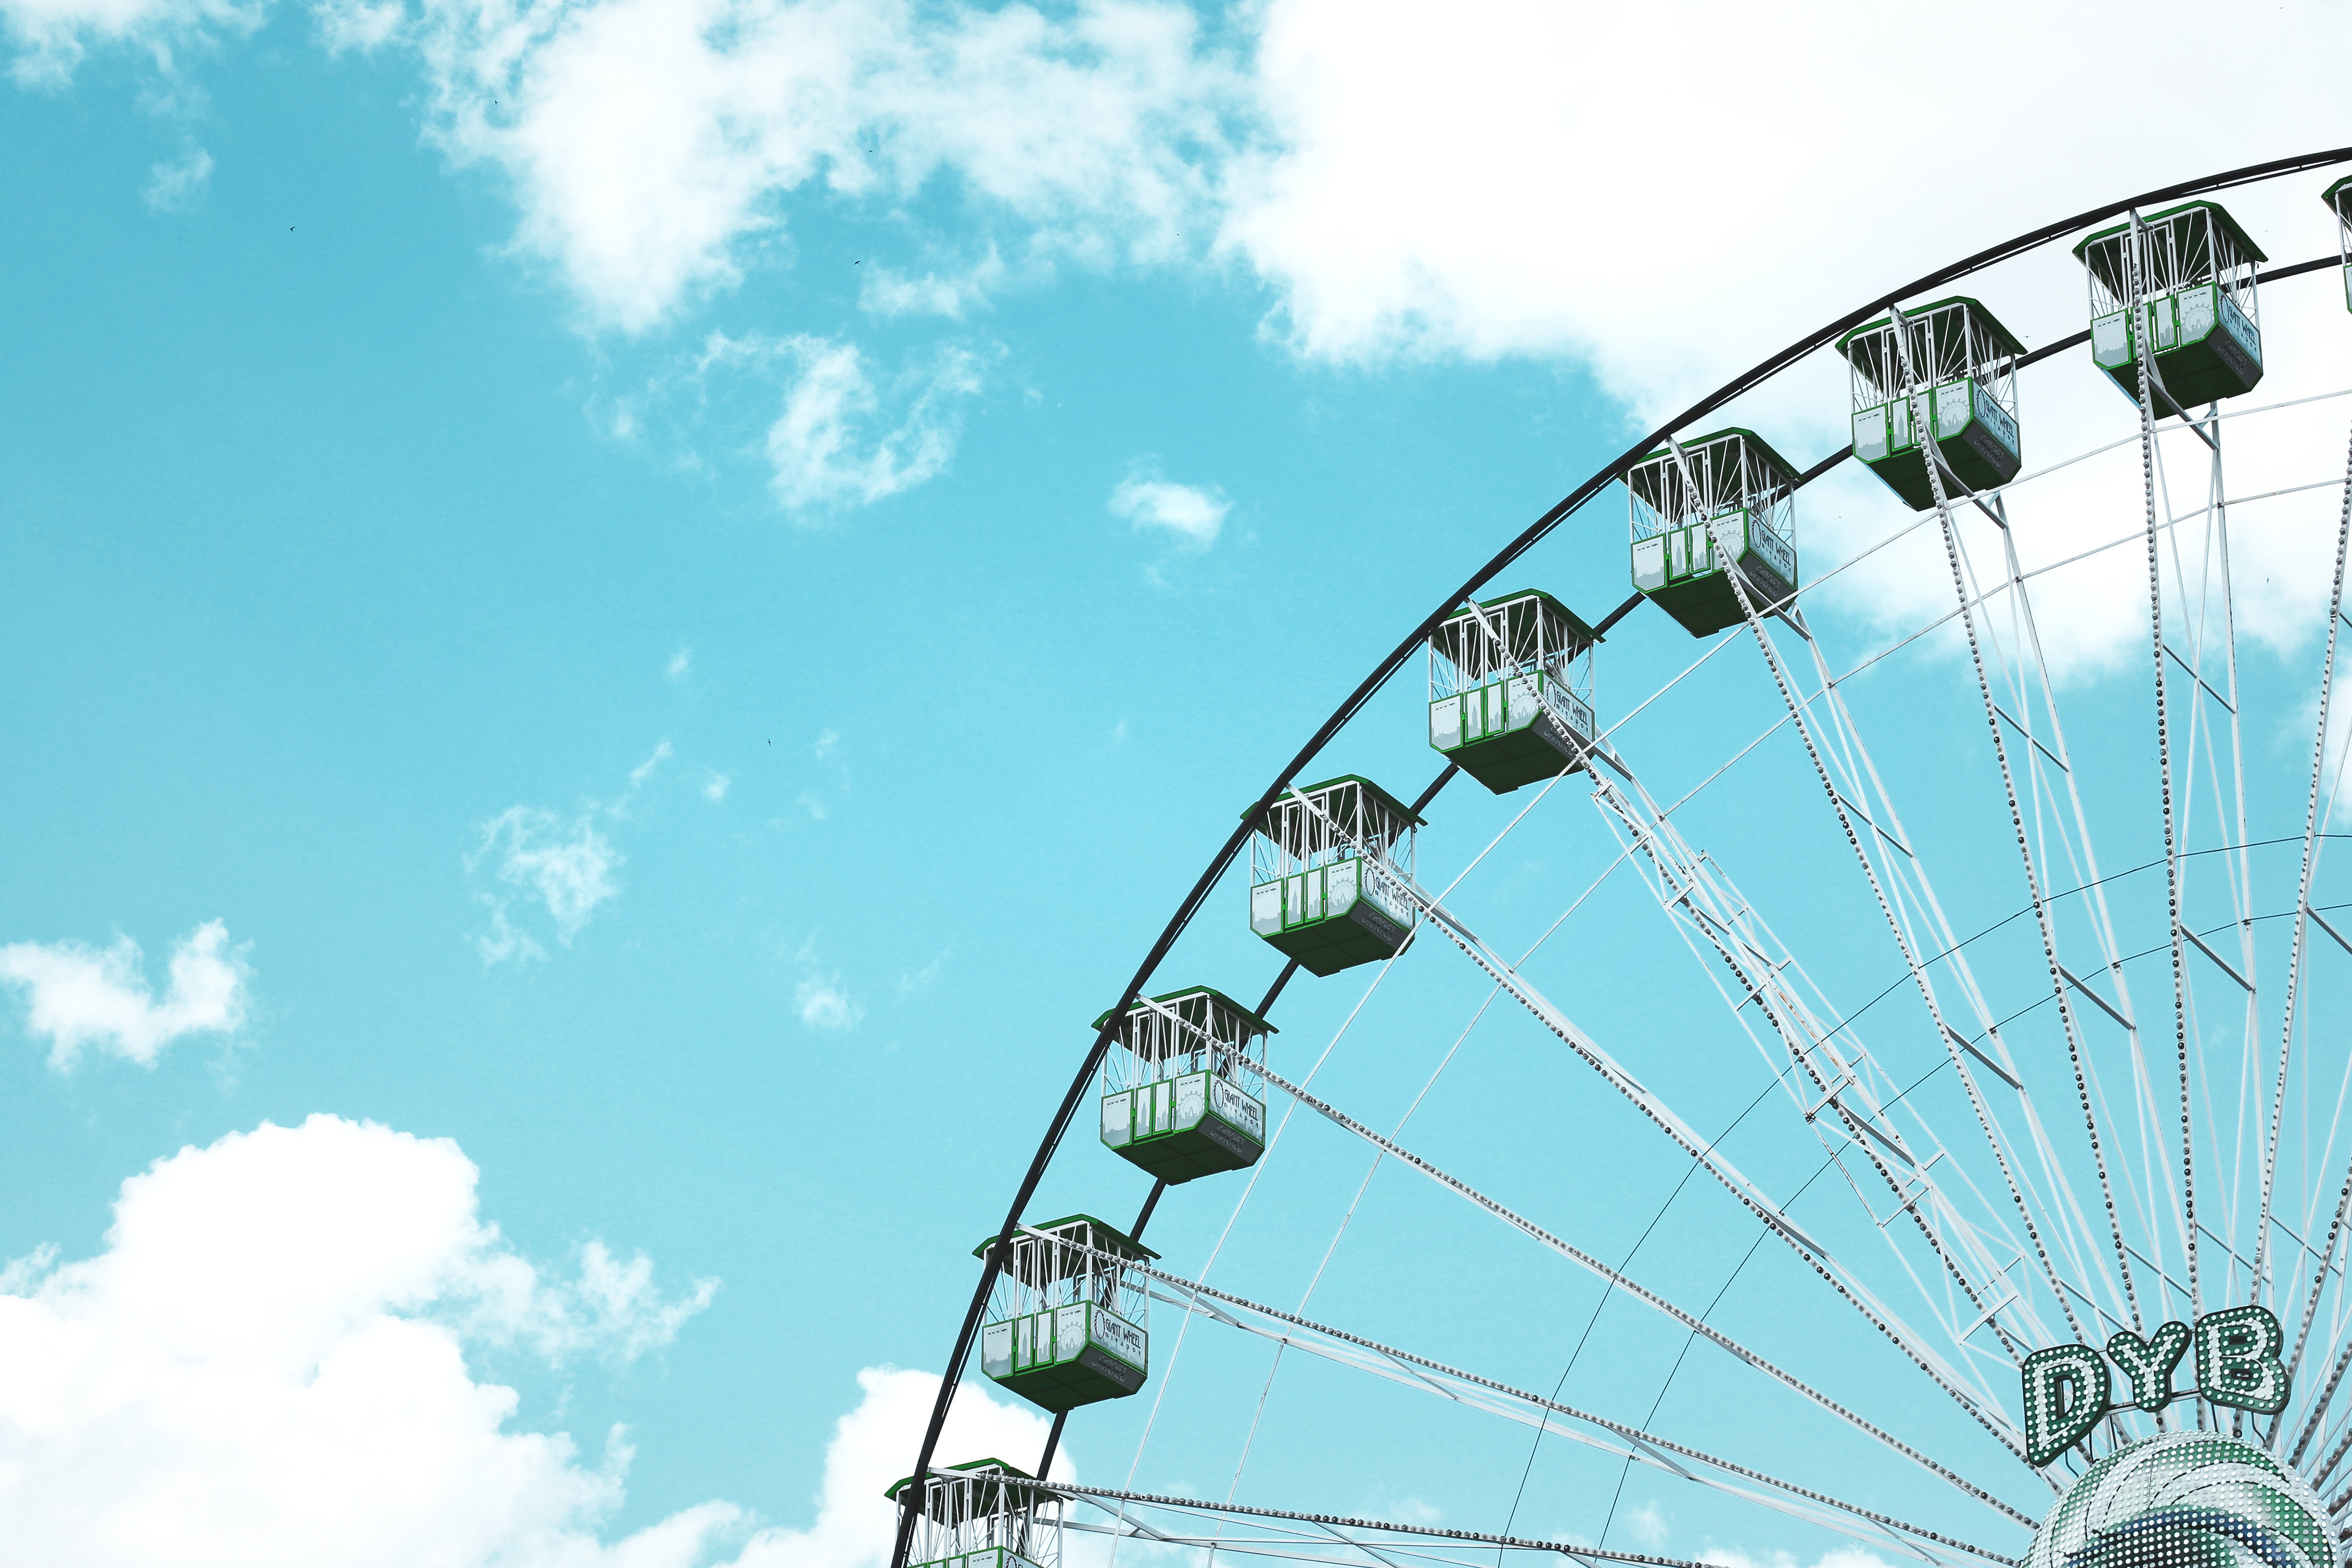
ferris wheel, sky, blue, tourist attraction, cloud, recreation, amusement park, fun, wheel, fair, architecture, amusement ride, leisure, nonbuilding structure